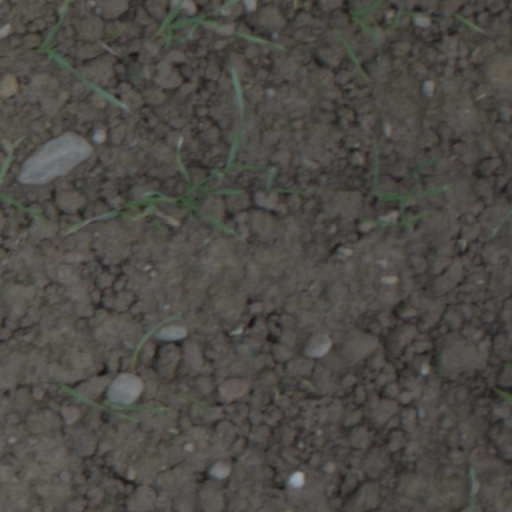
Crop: wheat